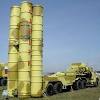
Label: Air Defense